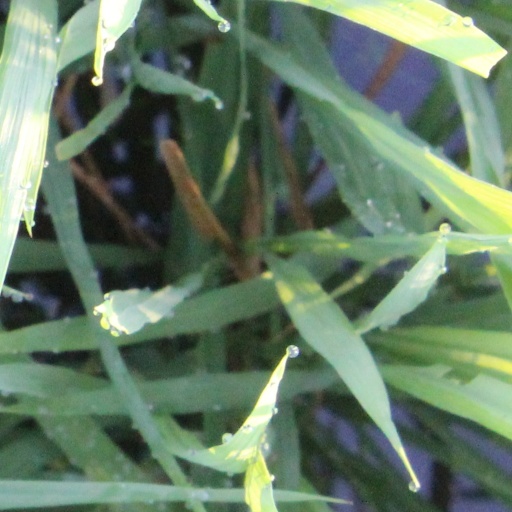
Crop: rice